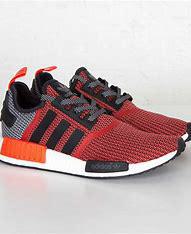
Brand: Adidas
Model: NMD_V3